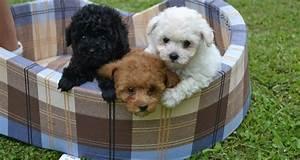
dog